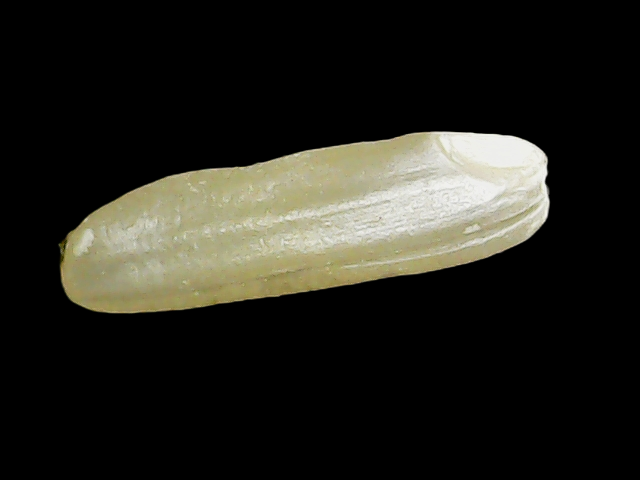
Rice variety: Binadhan16